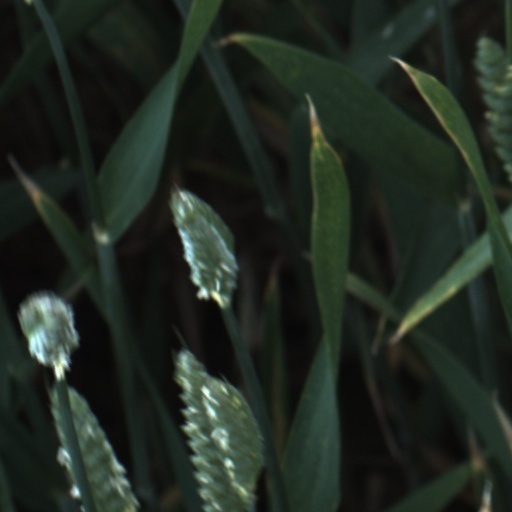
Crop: wheat